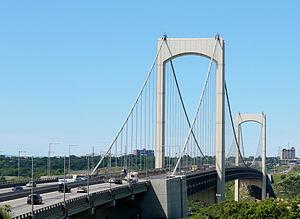
Le Pont Pierre-Laporte de Québec, photographié depuis la rive-sud du fleuve Saint-Laurent.
Cette liste des ponts suspendus ayant les plus longues travées recense les ponts suspendus présentant des portées supérieures à 600 m, classées par ordre décroissant de longueur. Cet indicateur de classement est le plus couramment utilisé pour hiérarchiser les ponts suspendus. Si un pont a une longueur de travée supérieure à un autre, ce n'est pas pour autant que sa longueur de rive à rive ou d'ancrage à ancrage est supérieure à celle de celui-ci. Néanmoins la longueur de la travée principale est souvent en corrélation avec la hauteur des pylônes et la complexité pour la conception et le calcul de l'ouvrage.
Cet article traite des événements qui se sont produits durant l'année 1970 au Québec.
Cet article traite des événements qui se sont produits durant l'année 1970 au Canada.